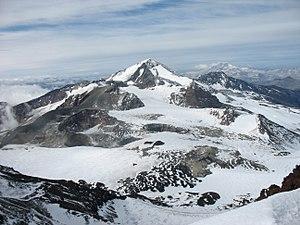
La province de Mendoza est une province de l'Argentine située à l'ouest du pays. Elle est limitrophe de la province de San Juan au nord, de San Luis à l'est, de La Pampa et Neuquén au sud et du Chili à l'ouest. Elle est typiquement une province andine. Avec les provinces de San Juan et de San Luis, la province de Mendoza fait partie de la région de Cuyo.
Le Planchón-Peteroa, aussi appelé Azufre-Planchón-Peteroa ou Nevado de los Banos, est un volcan actif d'Argentine et du Chili, situé à quelque 280 kilomètres à l'ouest de la ville argentine de Malargüe.